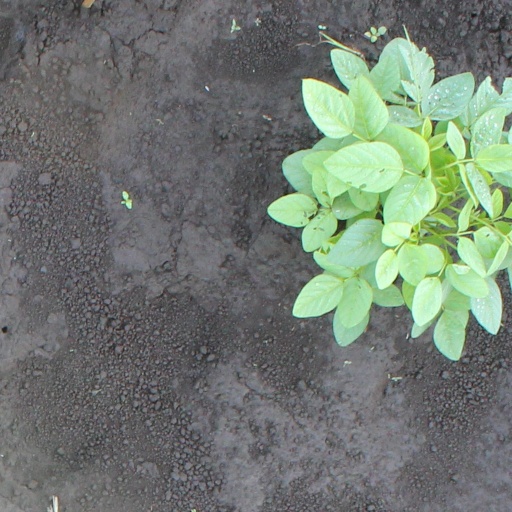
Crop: soybean